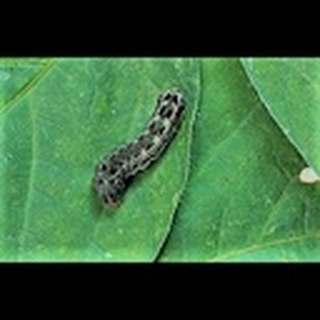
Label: cotton_army_worm